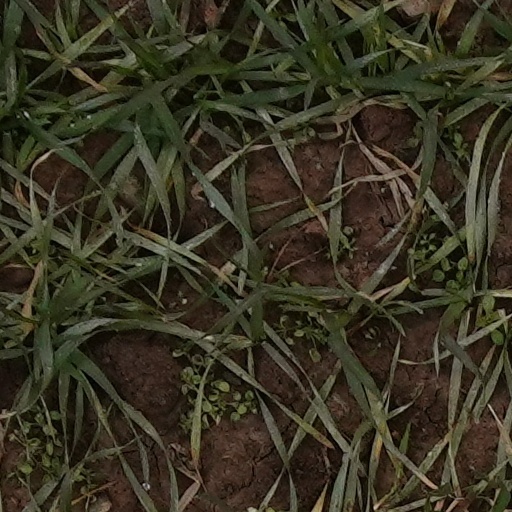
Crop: wheat